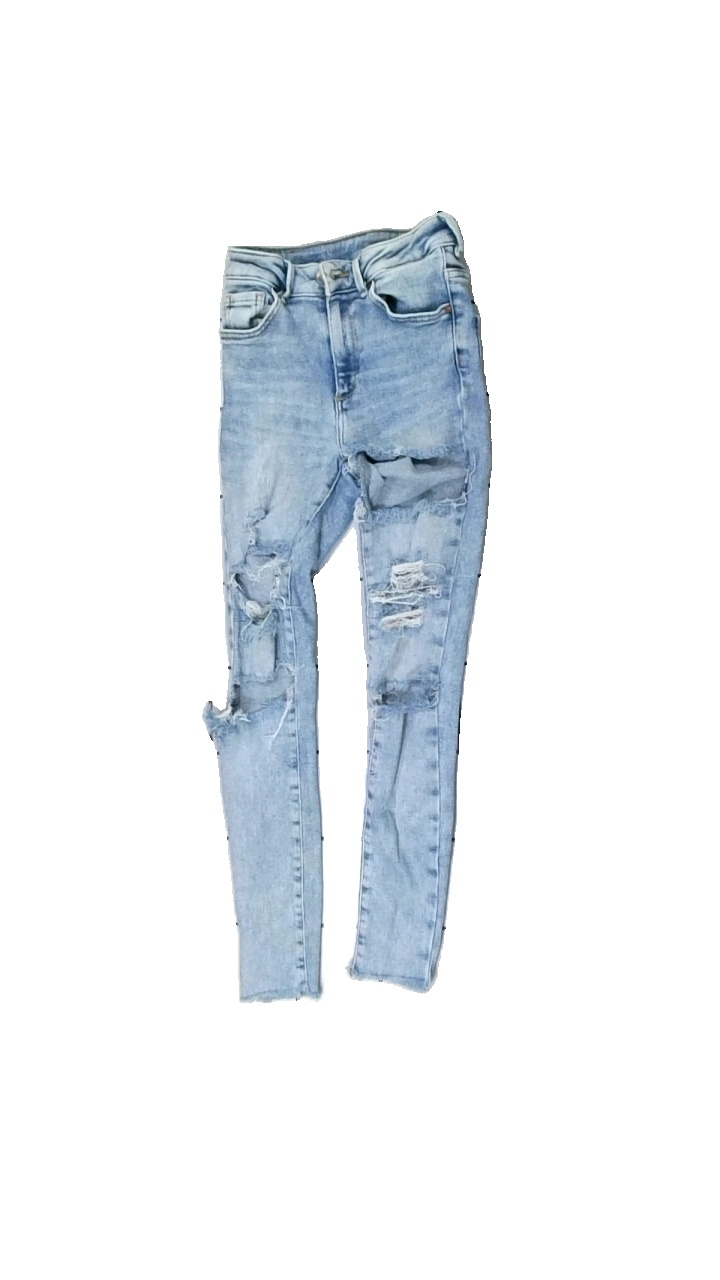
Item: Jeans (Ladies)
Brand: Never Denim Låg
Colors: Blue
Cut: Regular, Tight
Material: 100% cotton
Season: All
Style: Denim
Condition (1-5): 3
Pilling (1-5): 4
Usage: Reuse
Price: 50-100